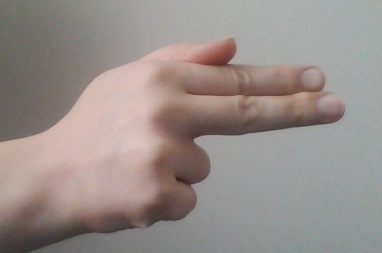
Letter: ghain